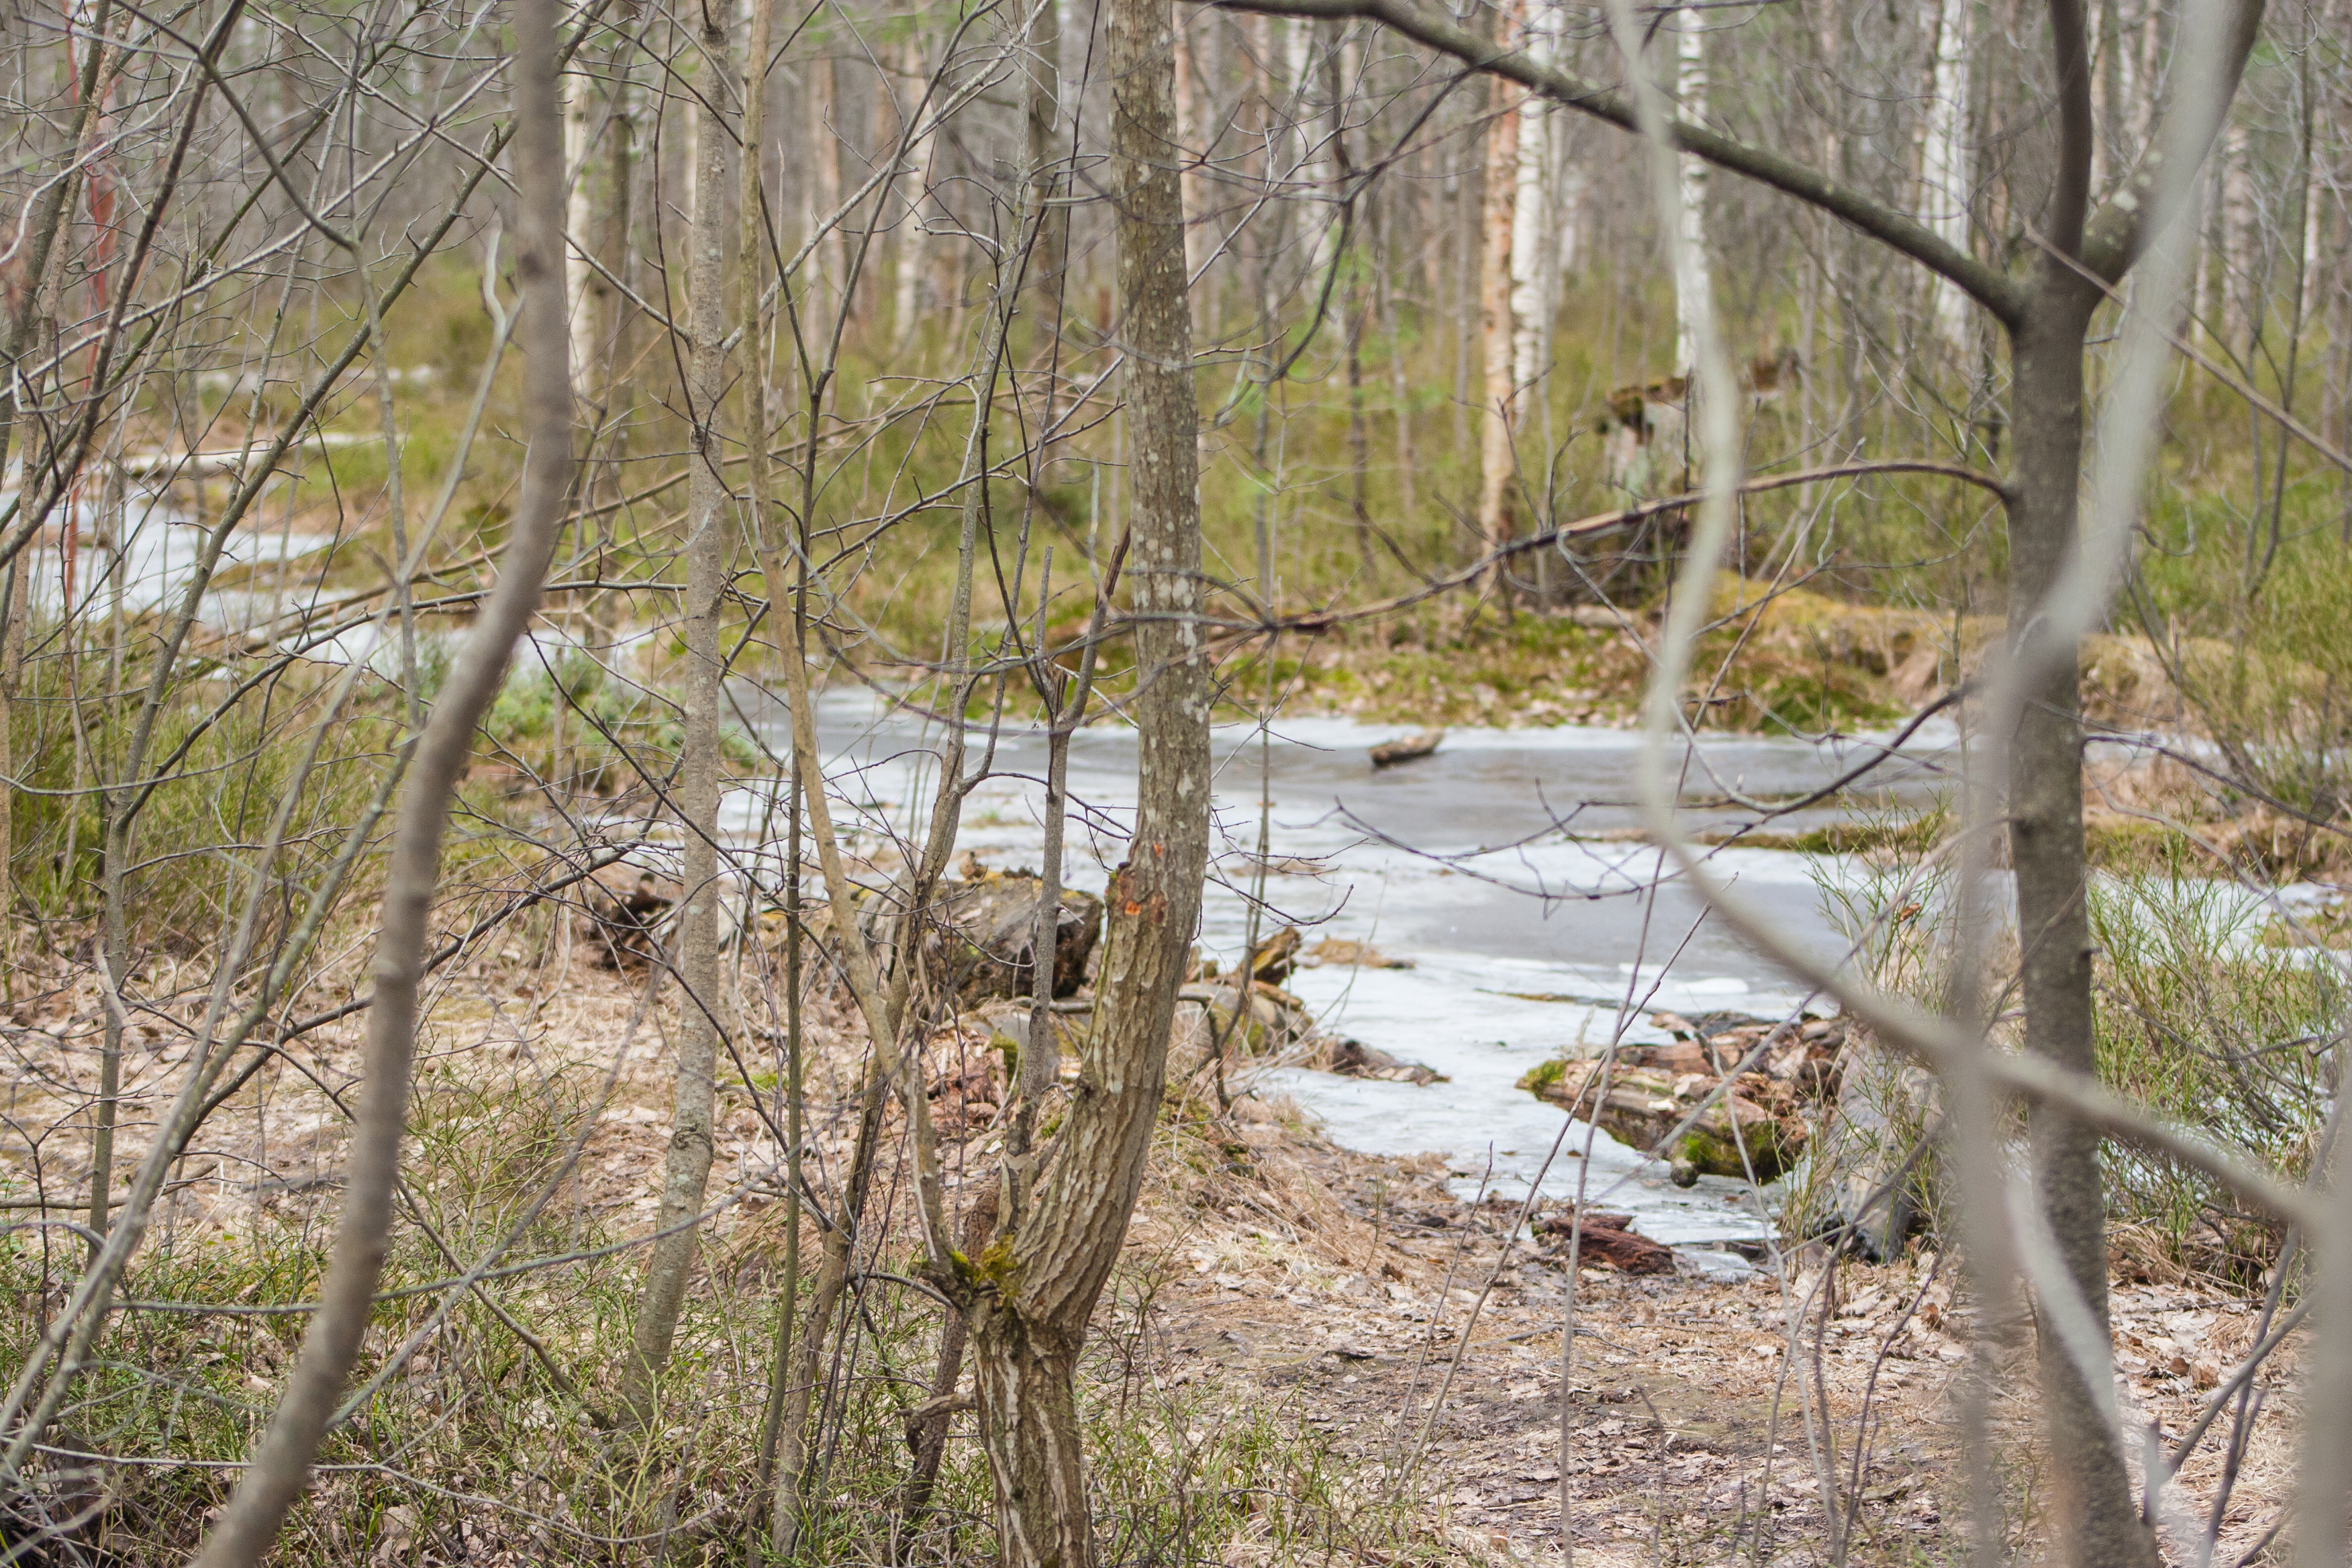
forest, swamp, marsh, natural environment, nature, tree, nature reserve, natural landscape, woodland, wetland, Northern hardwood forest, biome, wilderness, bank, plant, branch, plant community, riparian forest, grass, woody plant, spring, bog, wildlife, floodplain, bayou, twig, state park, temperate broadleaf and mixed forest, old growth forest